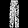
Label: Trouser